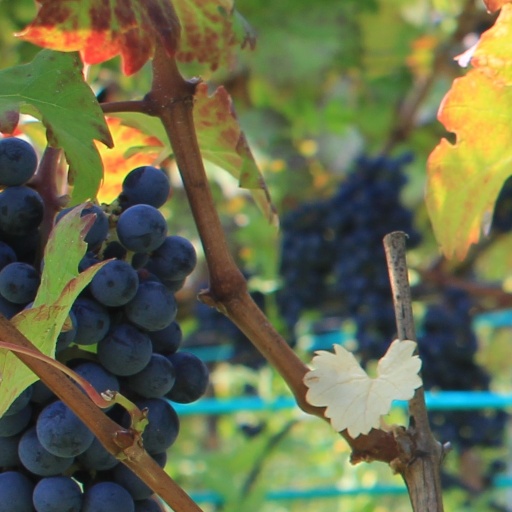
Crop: grape